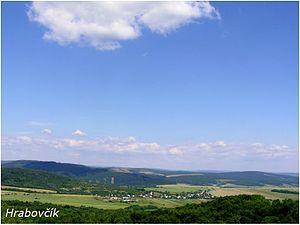
Hrabovčík est un village de Slovaquie situé dans la région de Prešov.